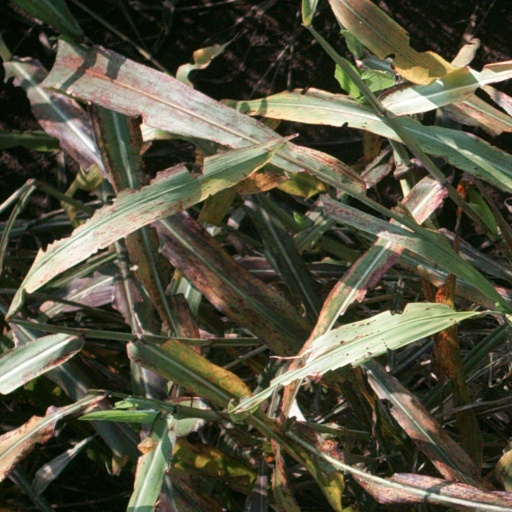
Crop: sorghum